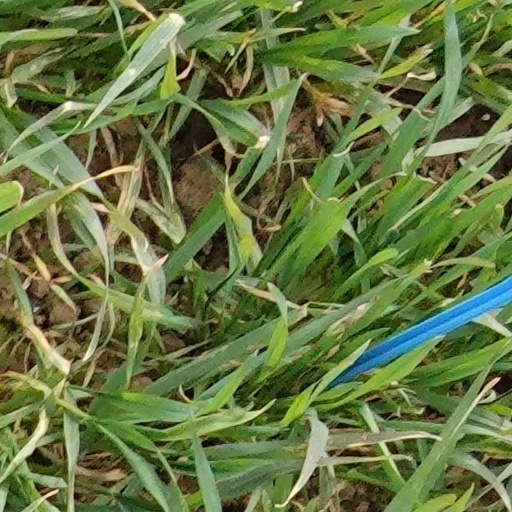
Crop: wheat